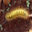
Label: caterpillar